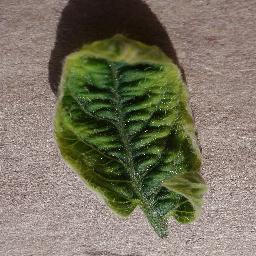
Label: Tomato___Tomato_Yellow_Leaf_Curl_Virus